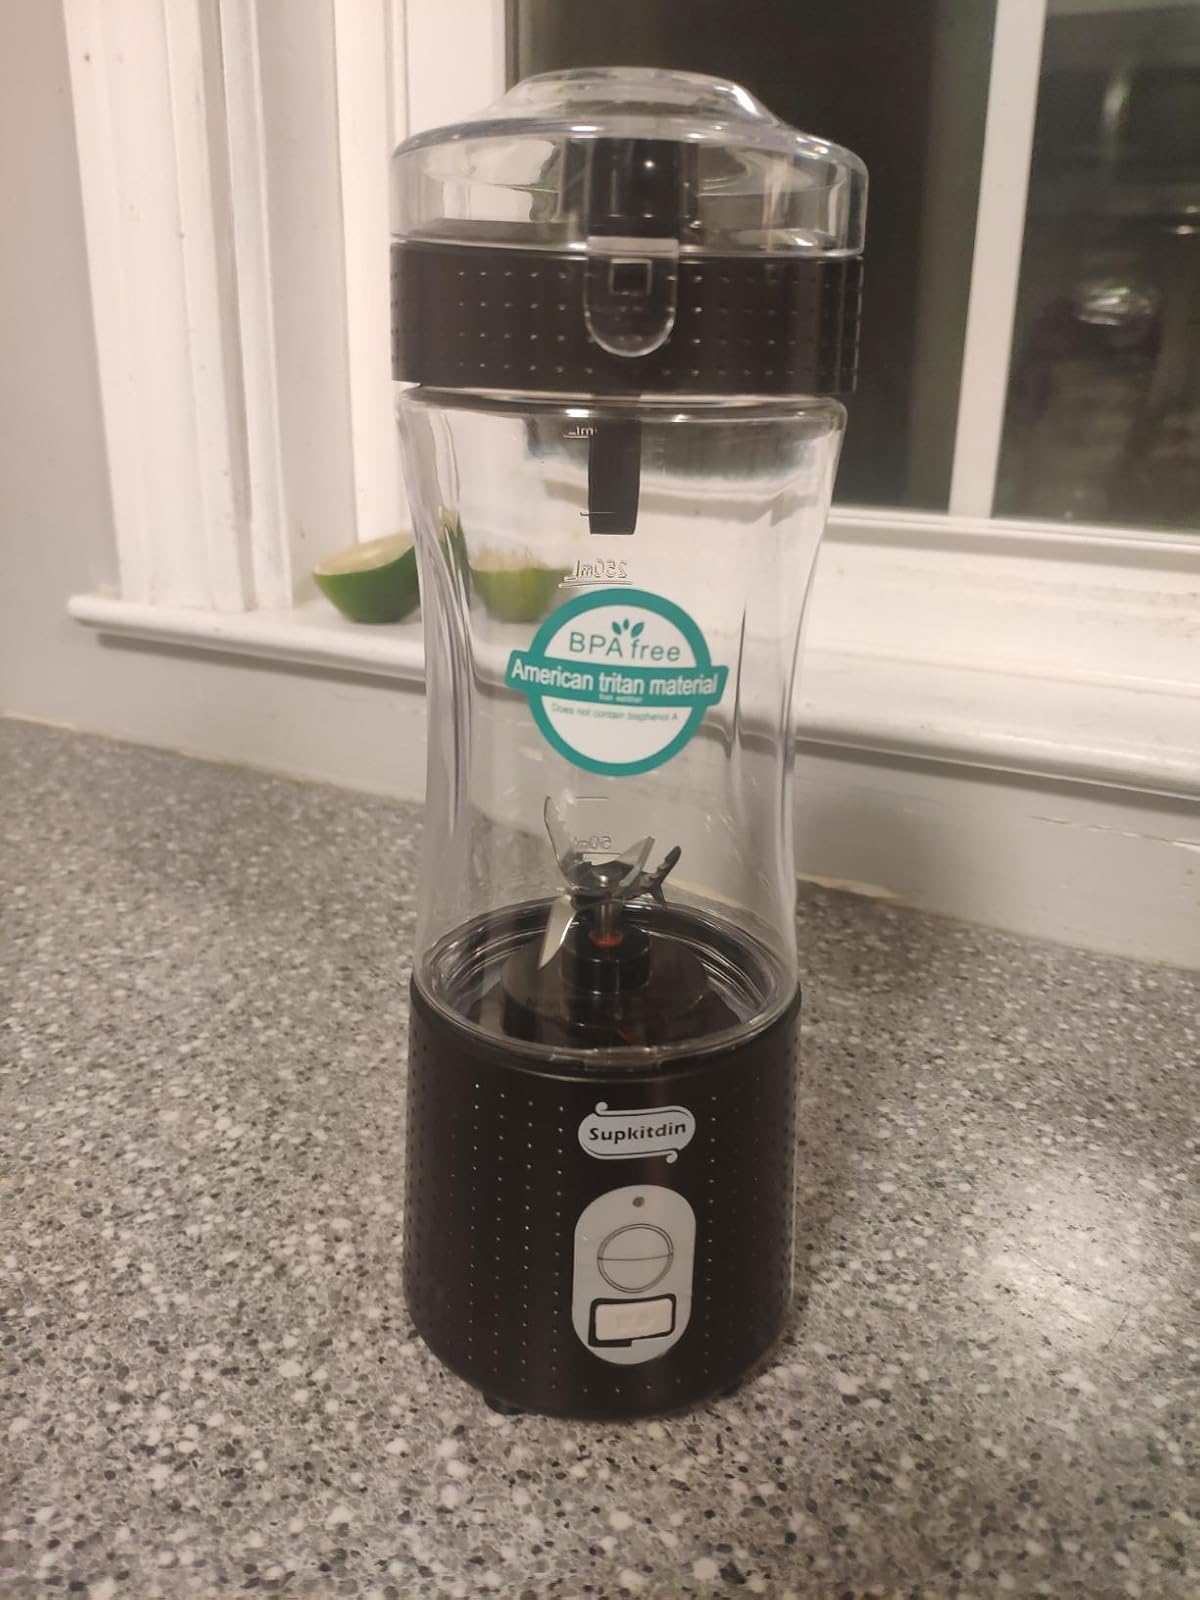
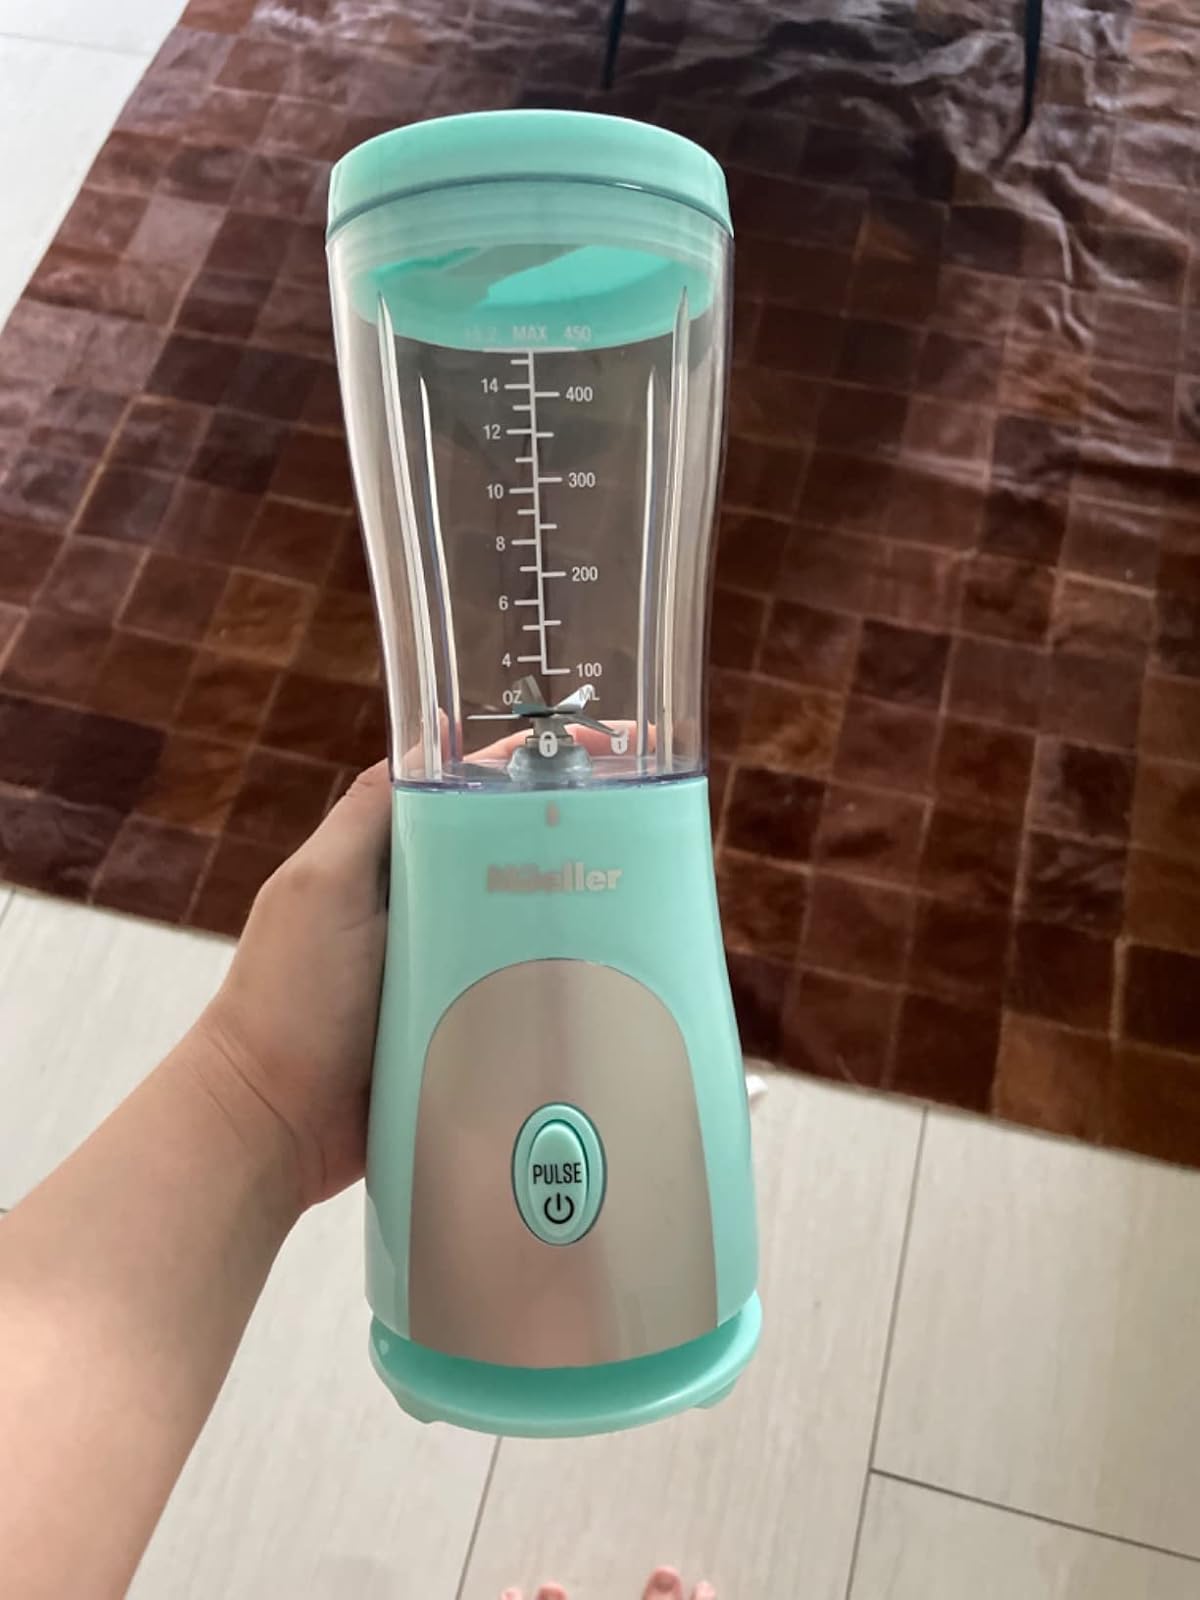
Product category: items_blender
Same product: no